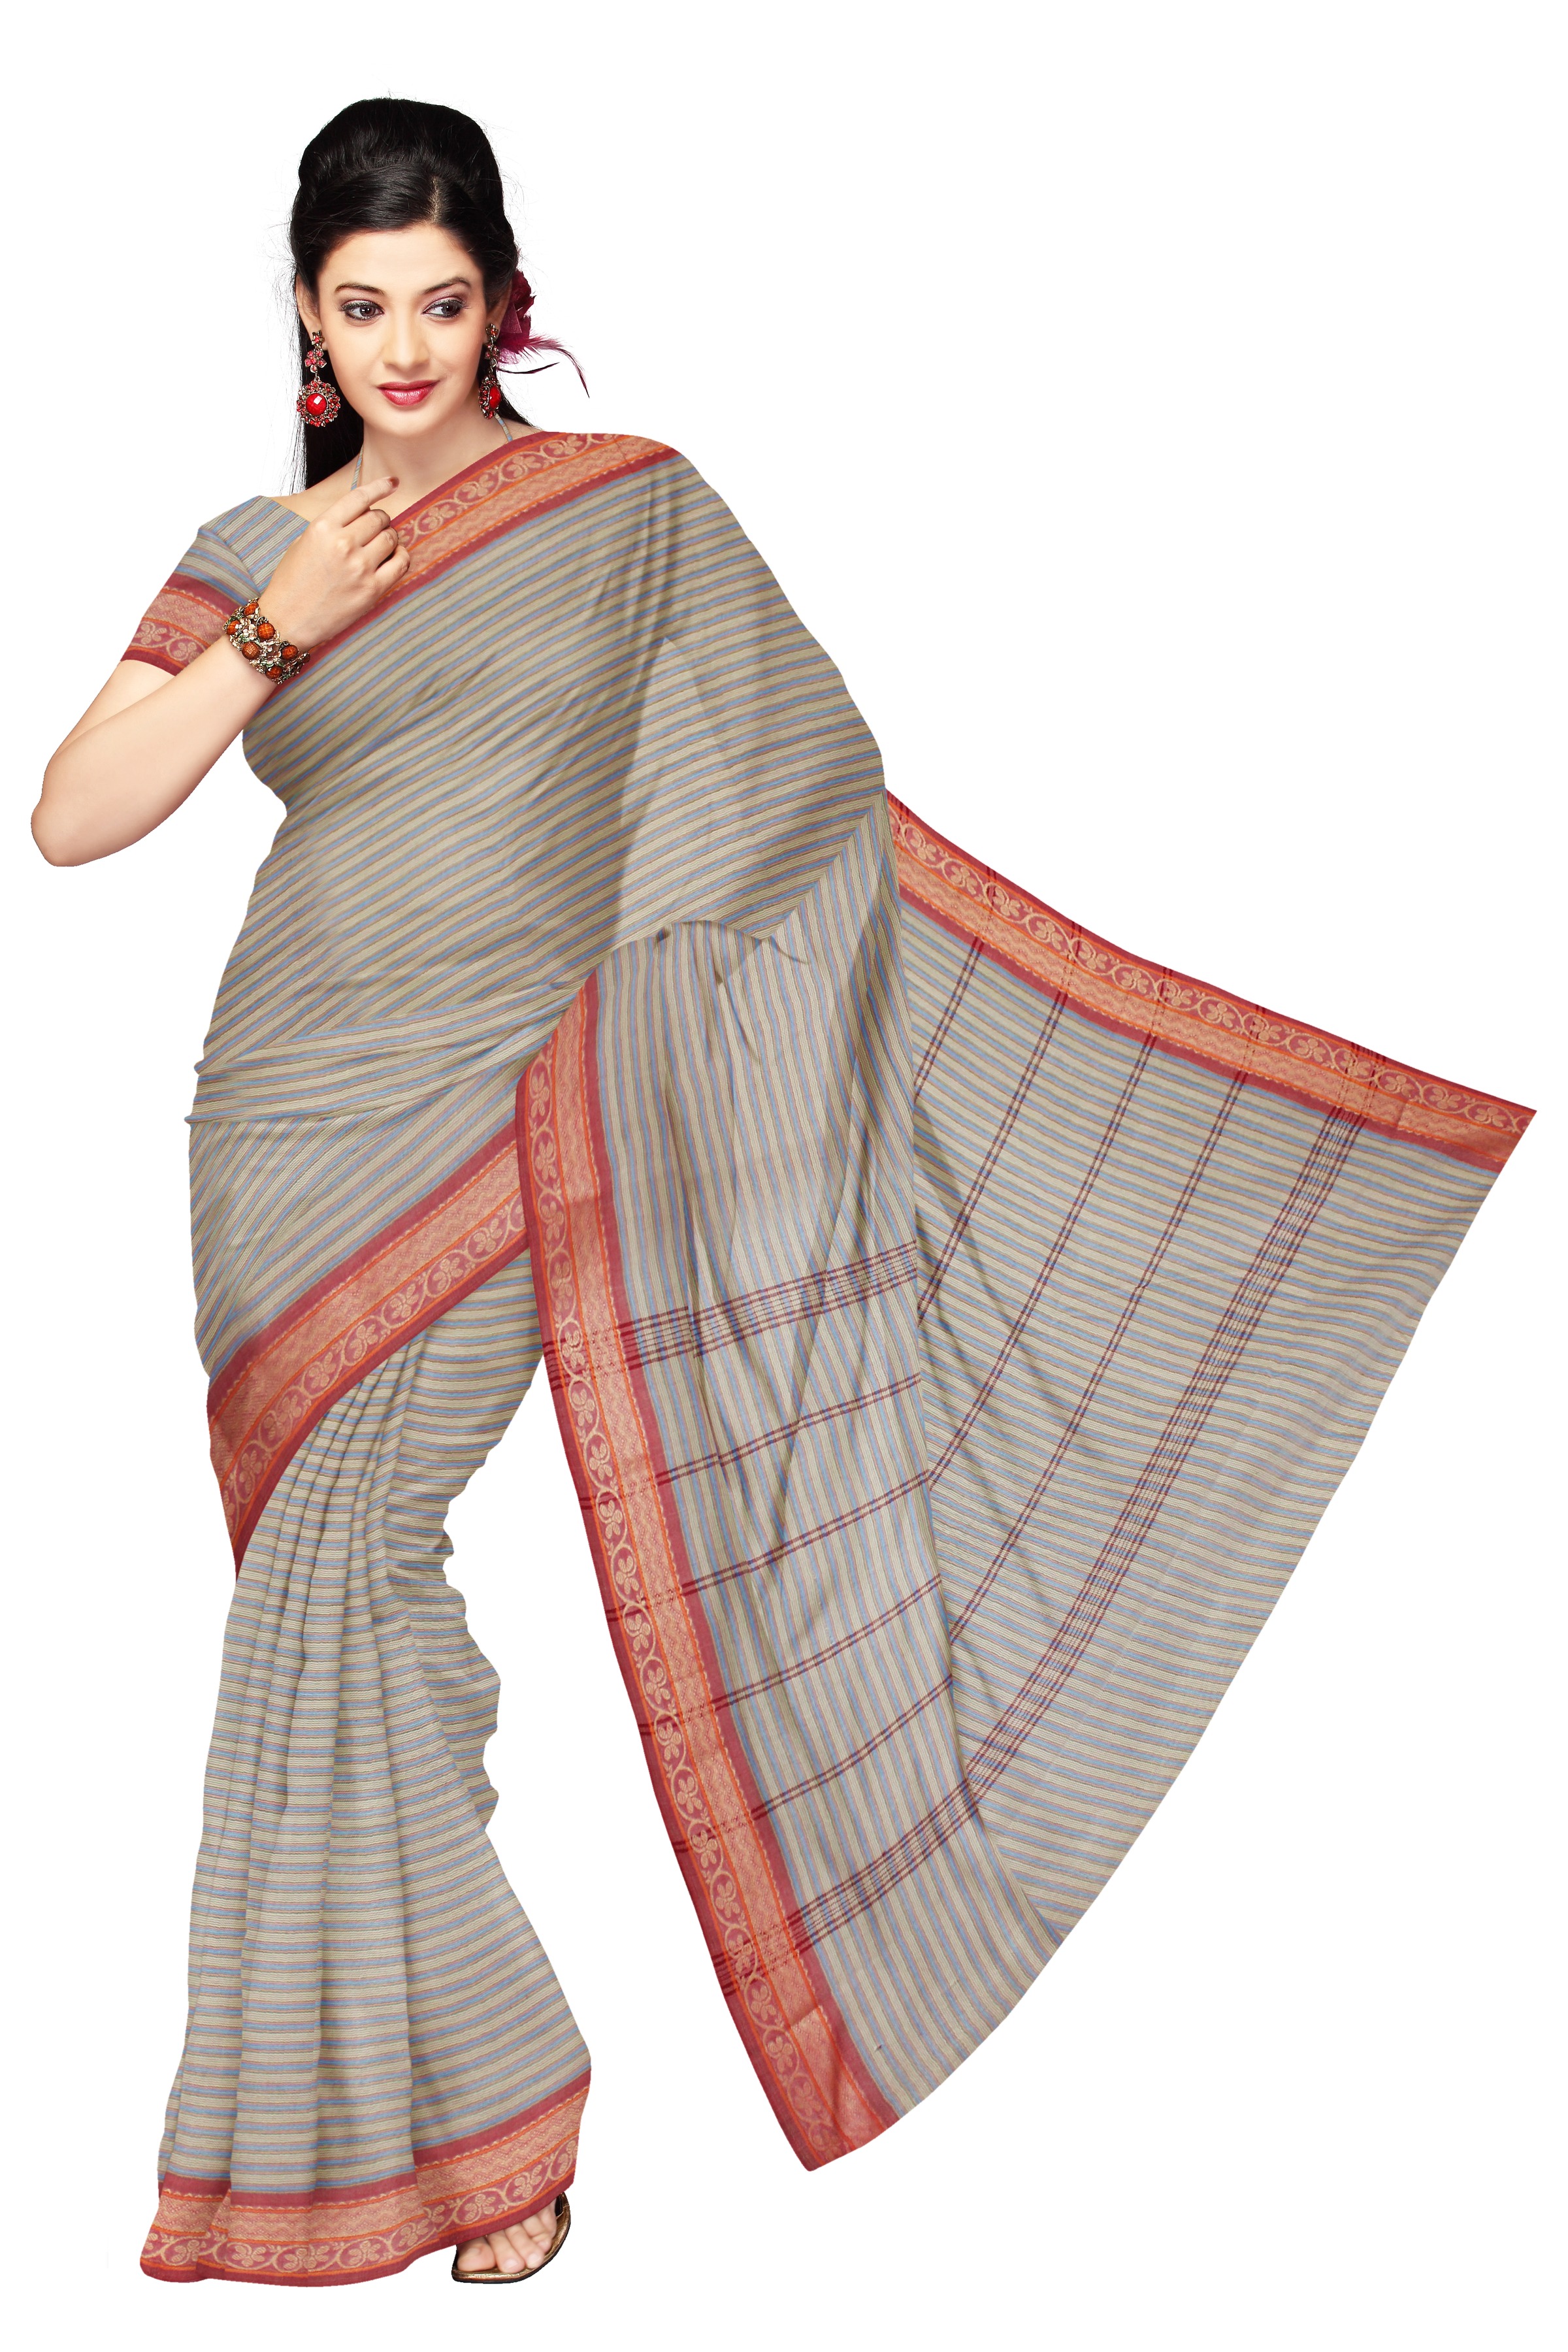
girl, woman, pattern, model, fashion, clothing, pink, outerwear, material, human body, textile, dress, peach, sari, magenta, costume, cotton, indian, silk, maroon, abdomen, sleeve, indian clothing